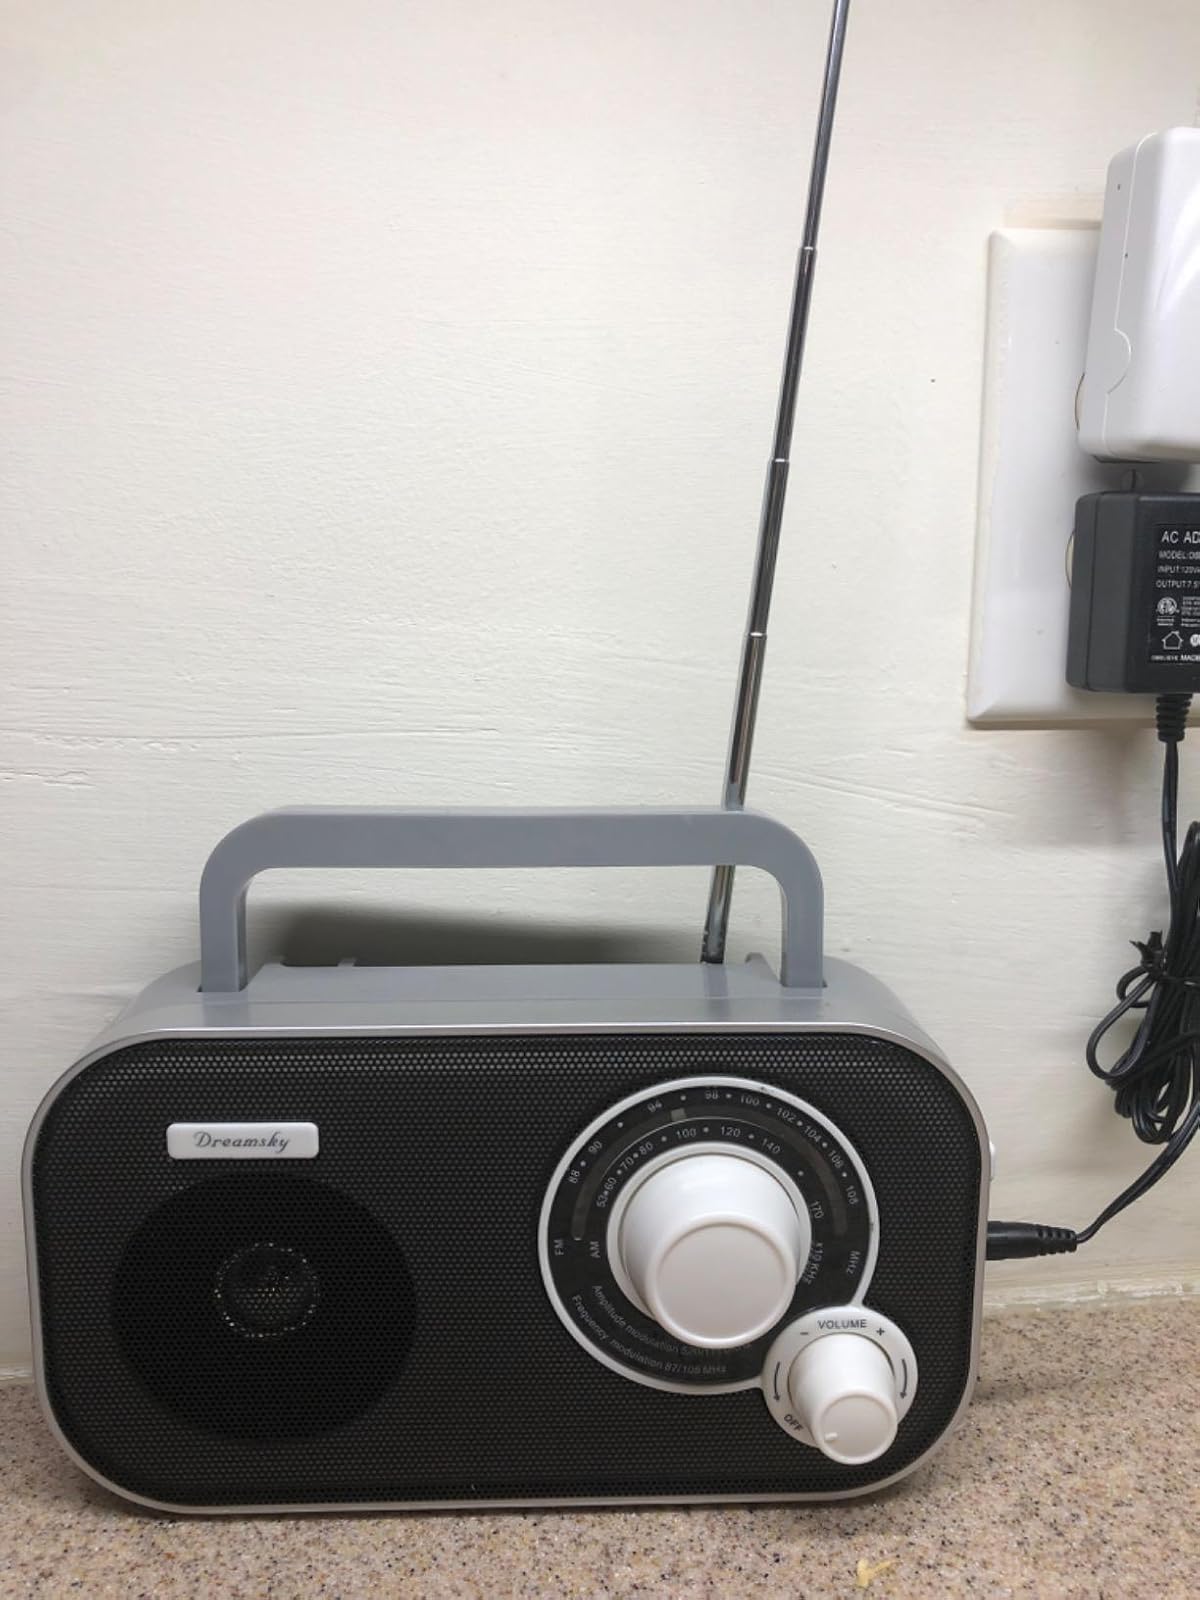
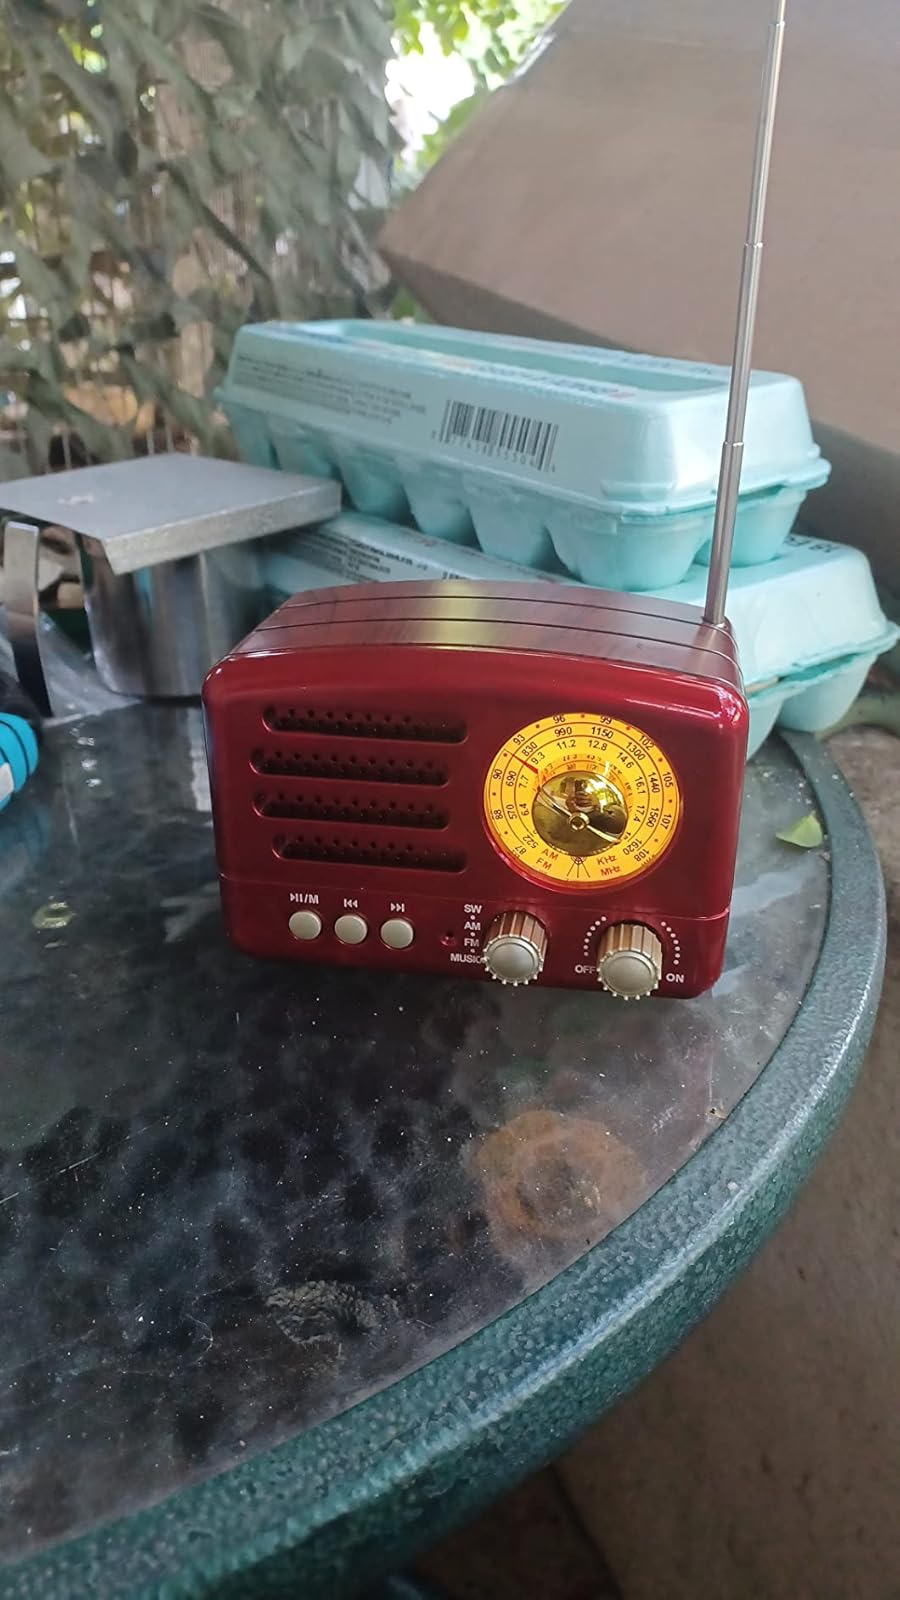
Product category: radio
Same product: no